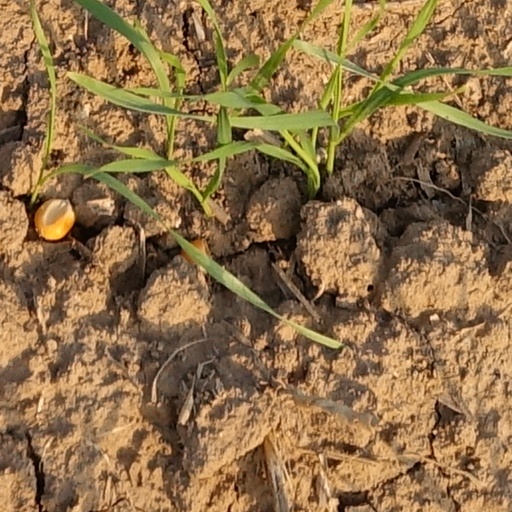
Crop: wheat